Max Planck Institute for Psycholinguistics

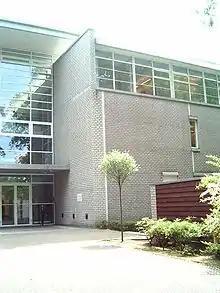
Institute headquarters at Nijmegen, the Netherlands

The Max Planck Institute for Psycholinguistics (German: "Max-Planck-Institut für Psycholinguistik"; Dutch: "Max Planck Instituut voor Psycholinguïstiek") is a research institute located on the campus of Radboud University Nijmegen in Nijmegen, Gelderland, the Netherlands. The institute was founded in 1980 by Dutch psycholinguist Pim Levelt and is dedicated exclusively to psycholinguistics. It is one of the few institutes of the Max Planck Society situated outside Germany. According to the ranking of Web of World Research Centers, the institute ranks second amongst all Max Planck Institutes (MPI) in terms of visibility and eighth in terms of size.